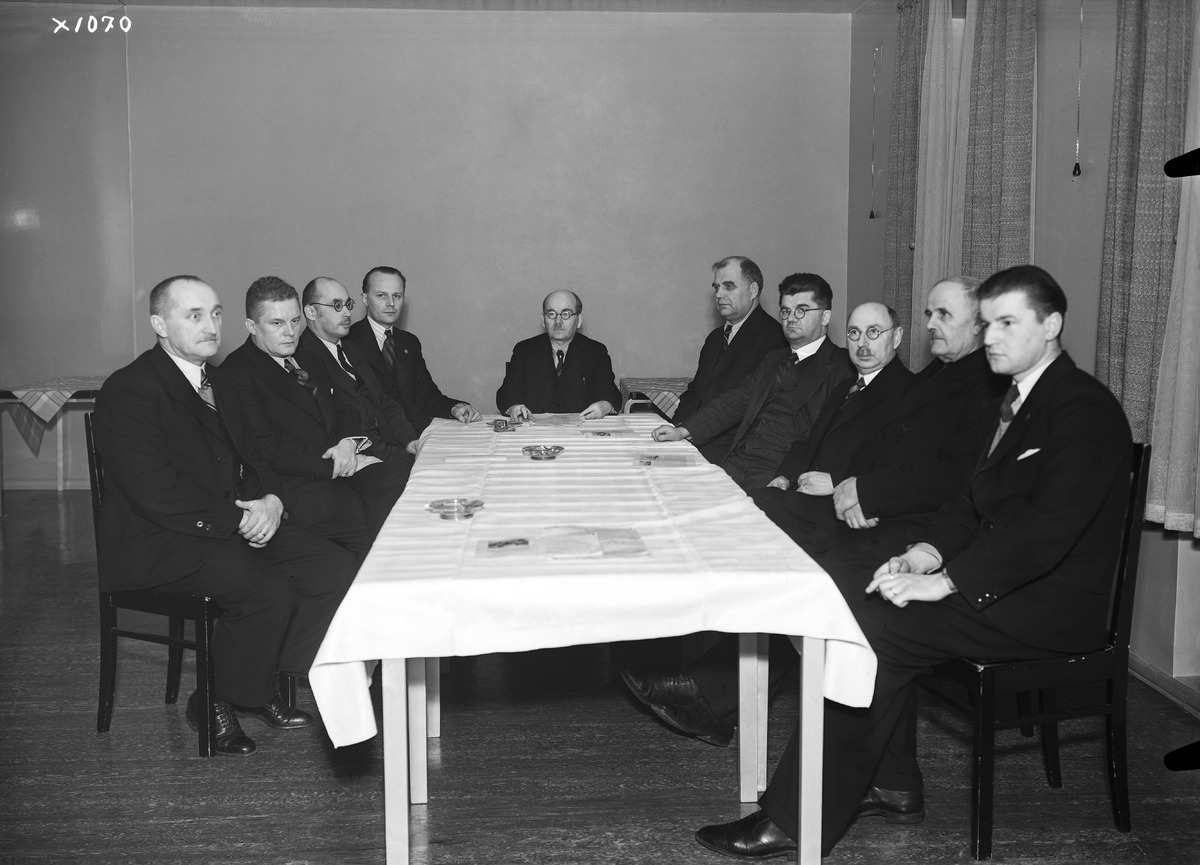
Pohjois-Pohjanmaan maakuntahistorian taloudellinen jaosto
The economic division of the History of the Province of Northern Ostrobothnia
sisällön kuvaus: Pohjois-Pohjanmaan maakuntahistorian taloudellinen jaosto kokouksessaan Oulussa 22.1.1938. Pöydän päässä, kuvan keskellä Oulun läänin maaherra E. Y. Pehkonen. content description: The economic division of the History of the Province of Northern Ostrobothnia in a meeting in Oulu on January 22, 1938. At the end of the table, in the middle of the picture is the Provincial Governor of Oulu E. Y. Pehkonen.
Vuosi: 1938
Paikka: Suomi, Oulu, Suomi, Pohjois-Pohjanmaa, Oulu
Aiheet: Pehkonen, Eero; sisäkuva; ryhmäkuva; kokoukset; maakunnat; taloushistoria; meetings; provinces; economic history